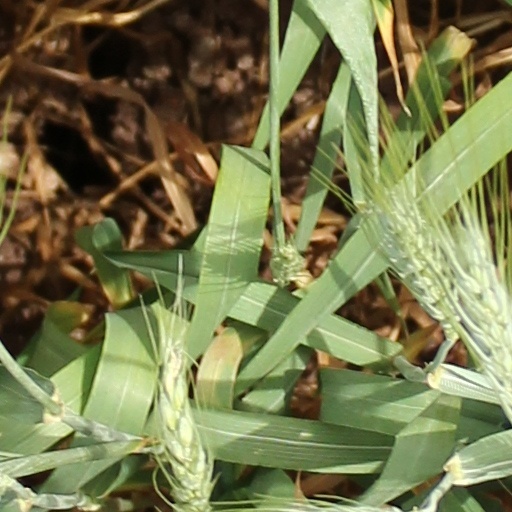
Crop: wheat